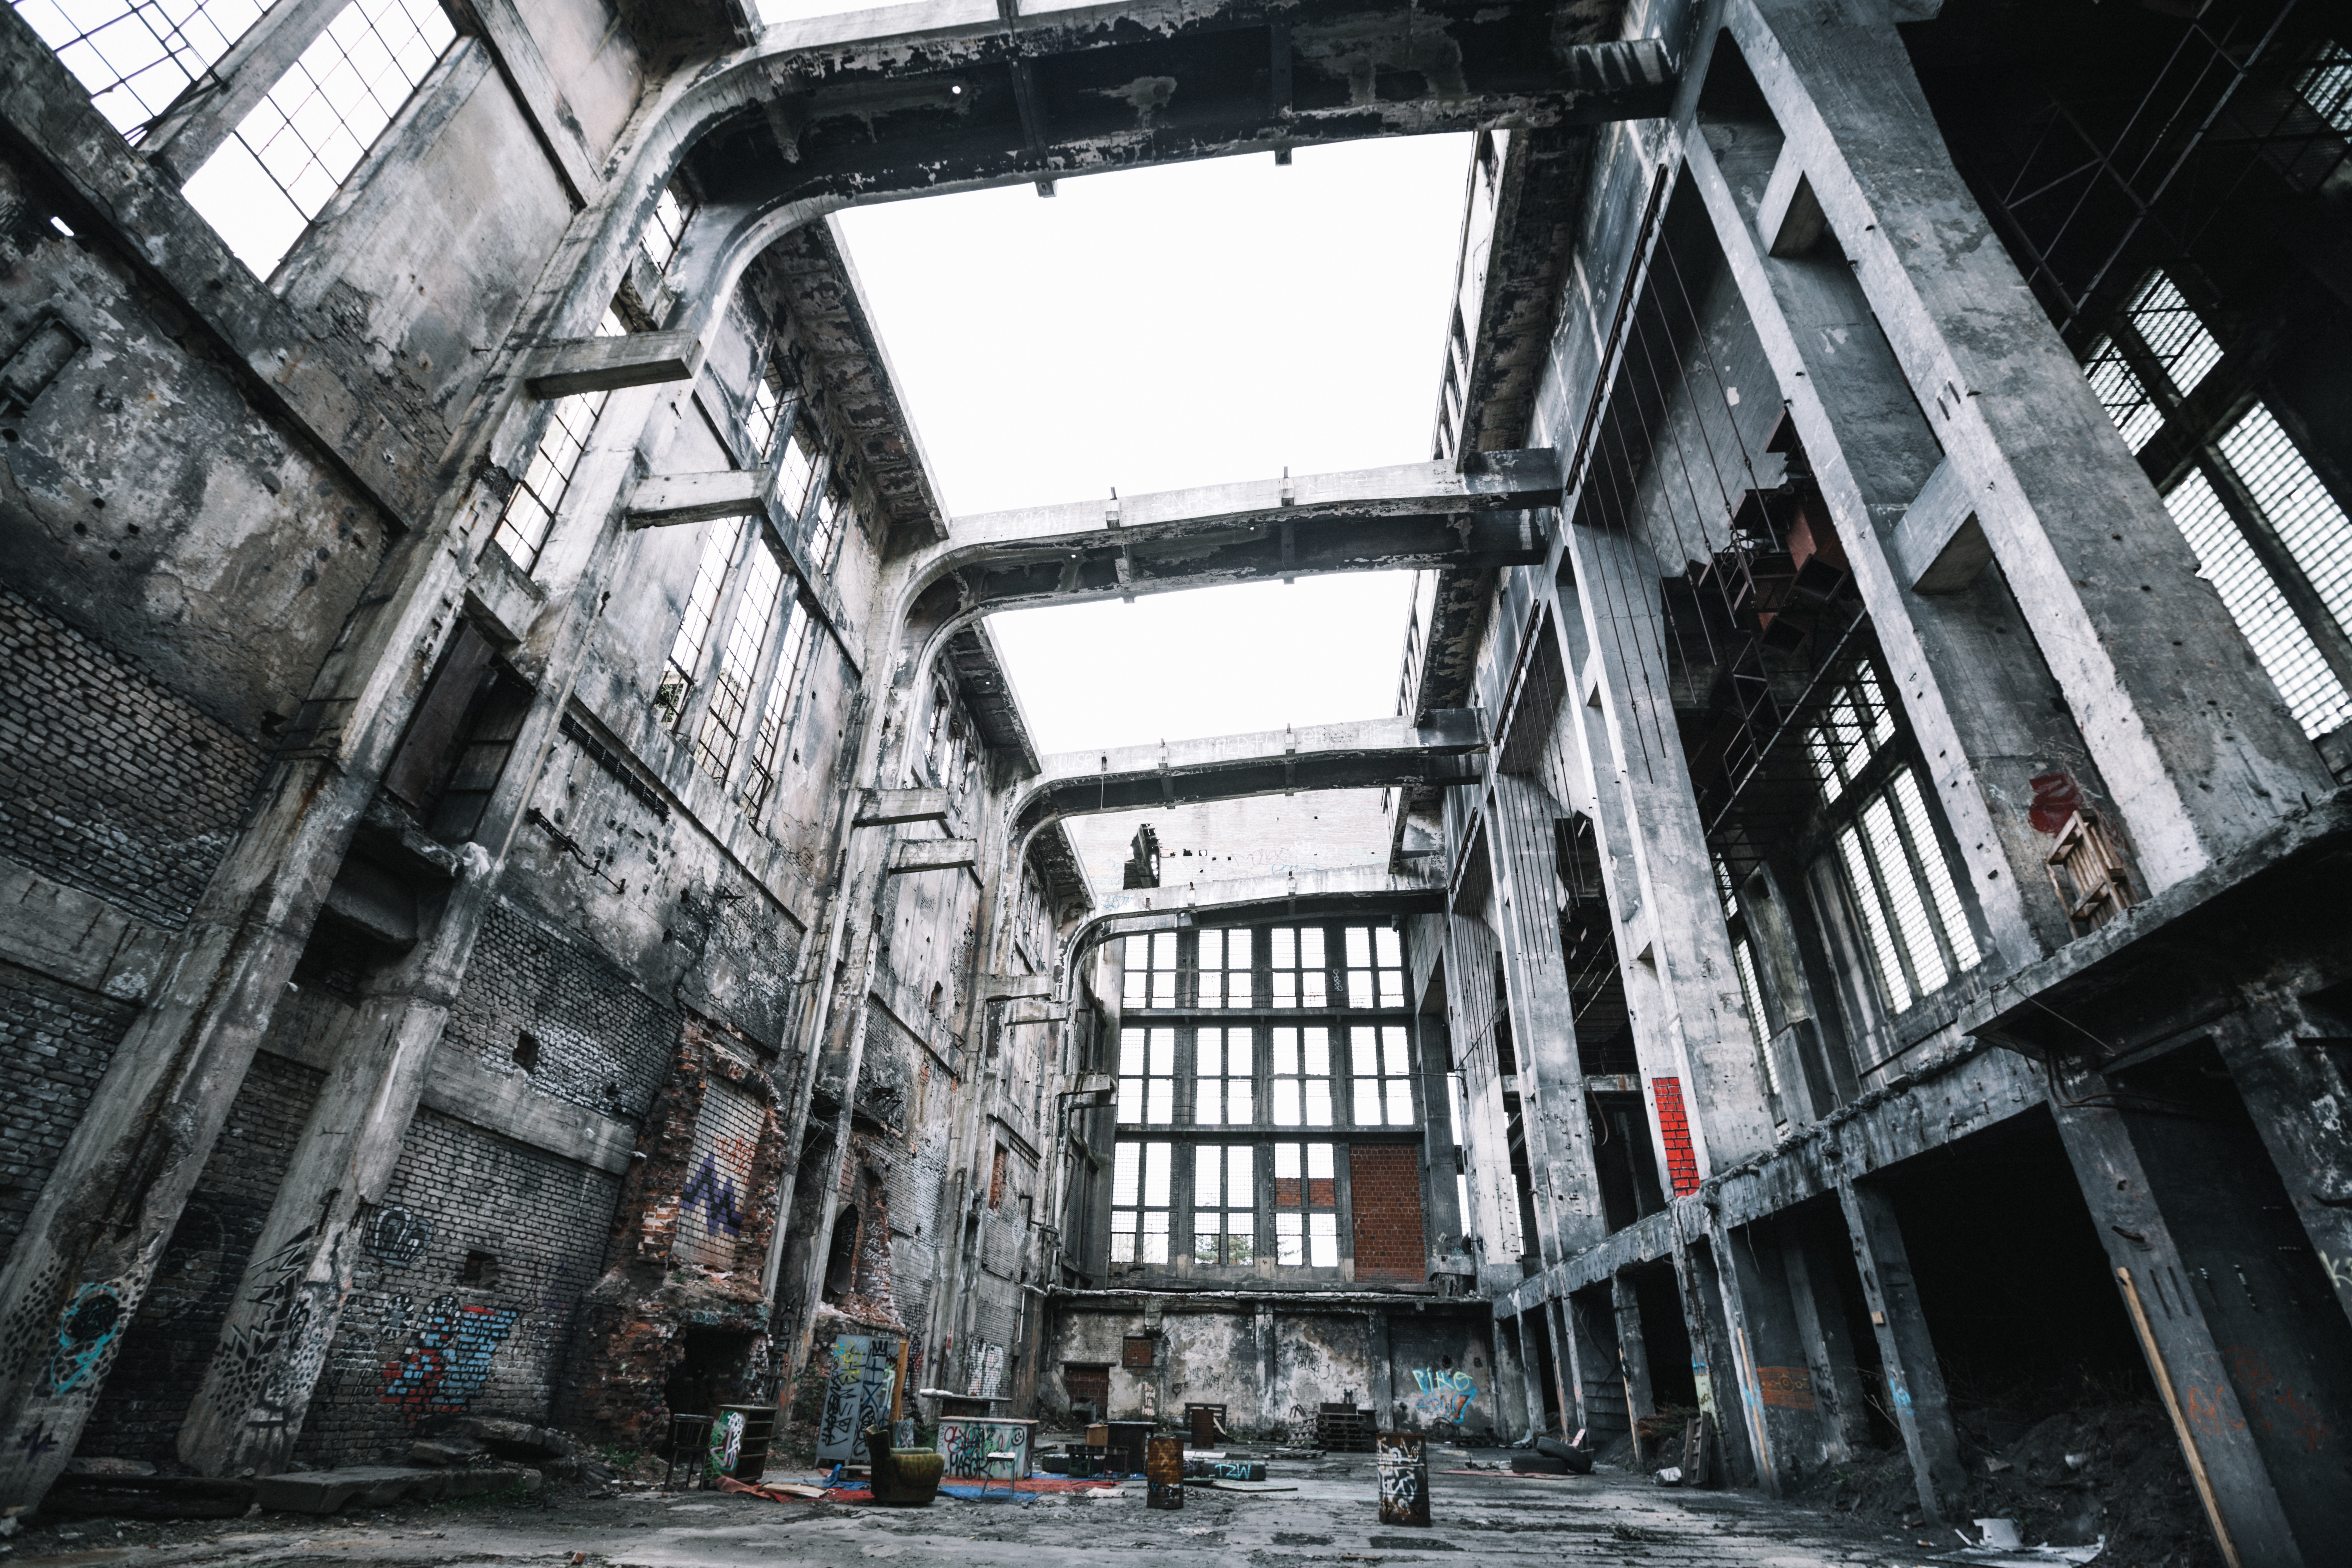
architecture, structure, street, building, alley, facade, abandoned, factory, industry, infrastructure, wreck, urban area